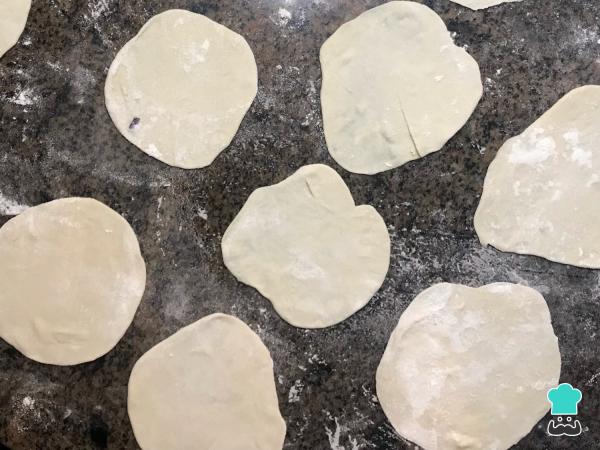
Estíralos aproximadamente unos 8 centímetros de diámetro y 2 o 3 milímetros de ancho. Puedes ayudarte espolvoreando el palo de amasar para que no se peguen.